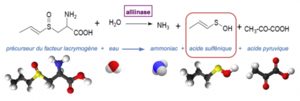
1ère réaction
L'oignon ou ognon, prononcé /ɔ.ɲɔ̃/, est une espèce de plantes herbacées bisannuelles de la famille des Amaryllidaceae, largement et depuis longtemps cultivée comme plante potagère pour ses bulbes de saveur et d'odeur fortes ou pour ses feuilles. Le terme désigne aussi le bulbe de cette plante récolté comme légume. Par extension, il désigne parfois familièrement en jardinage les bulbes d'autres plantes, généralement non comestibles.